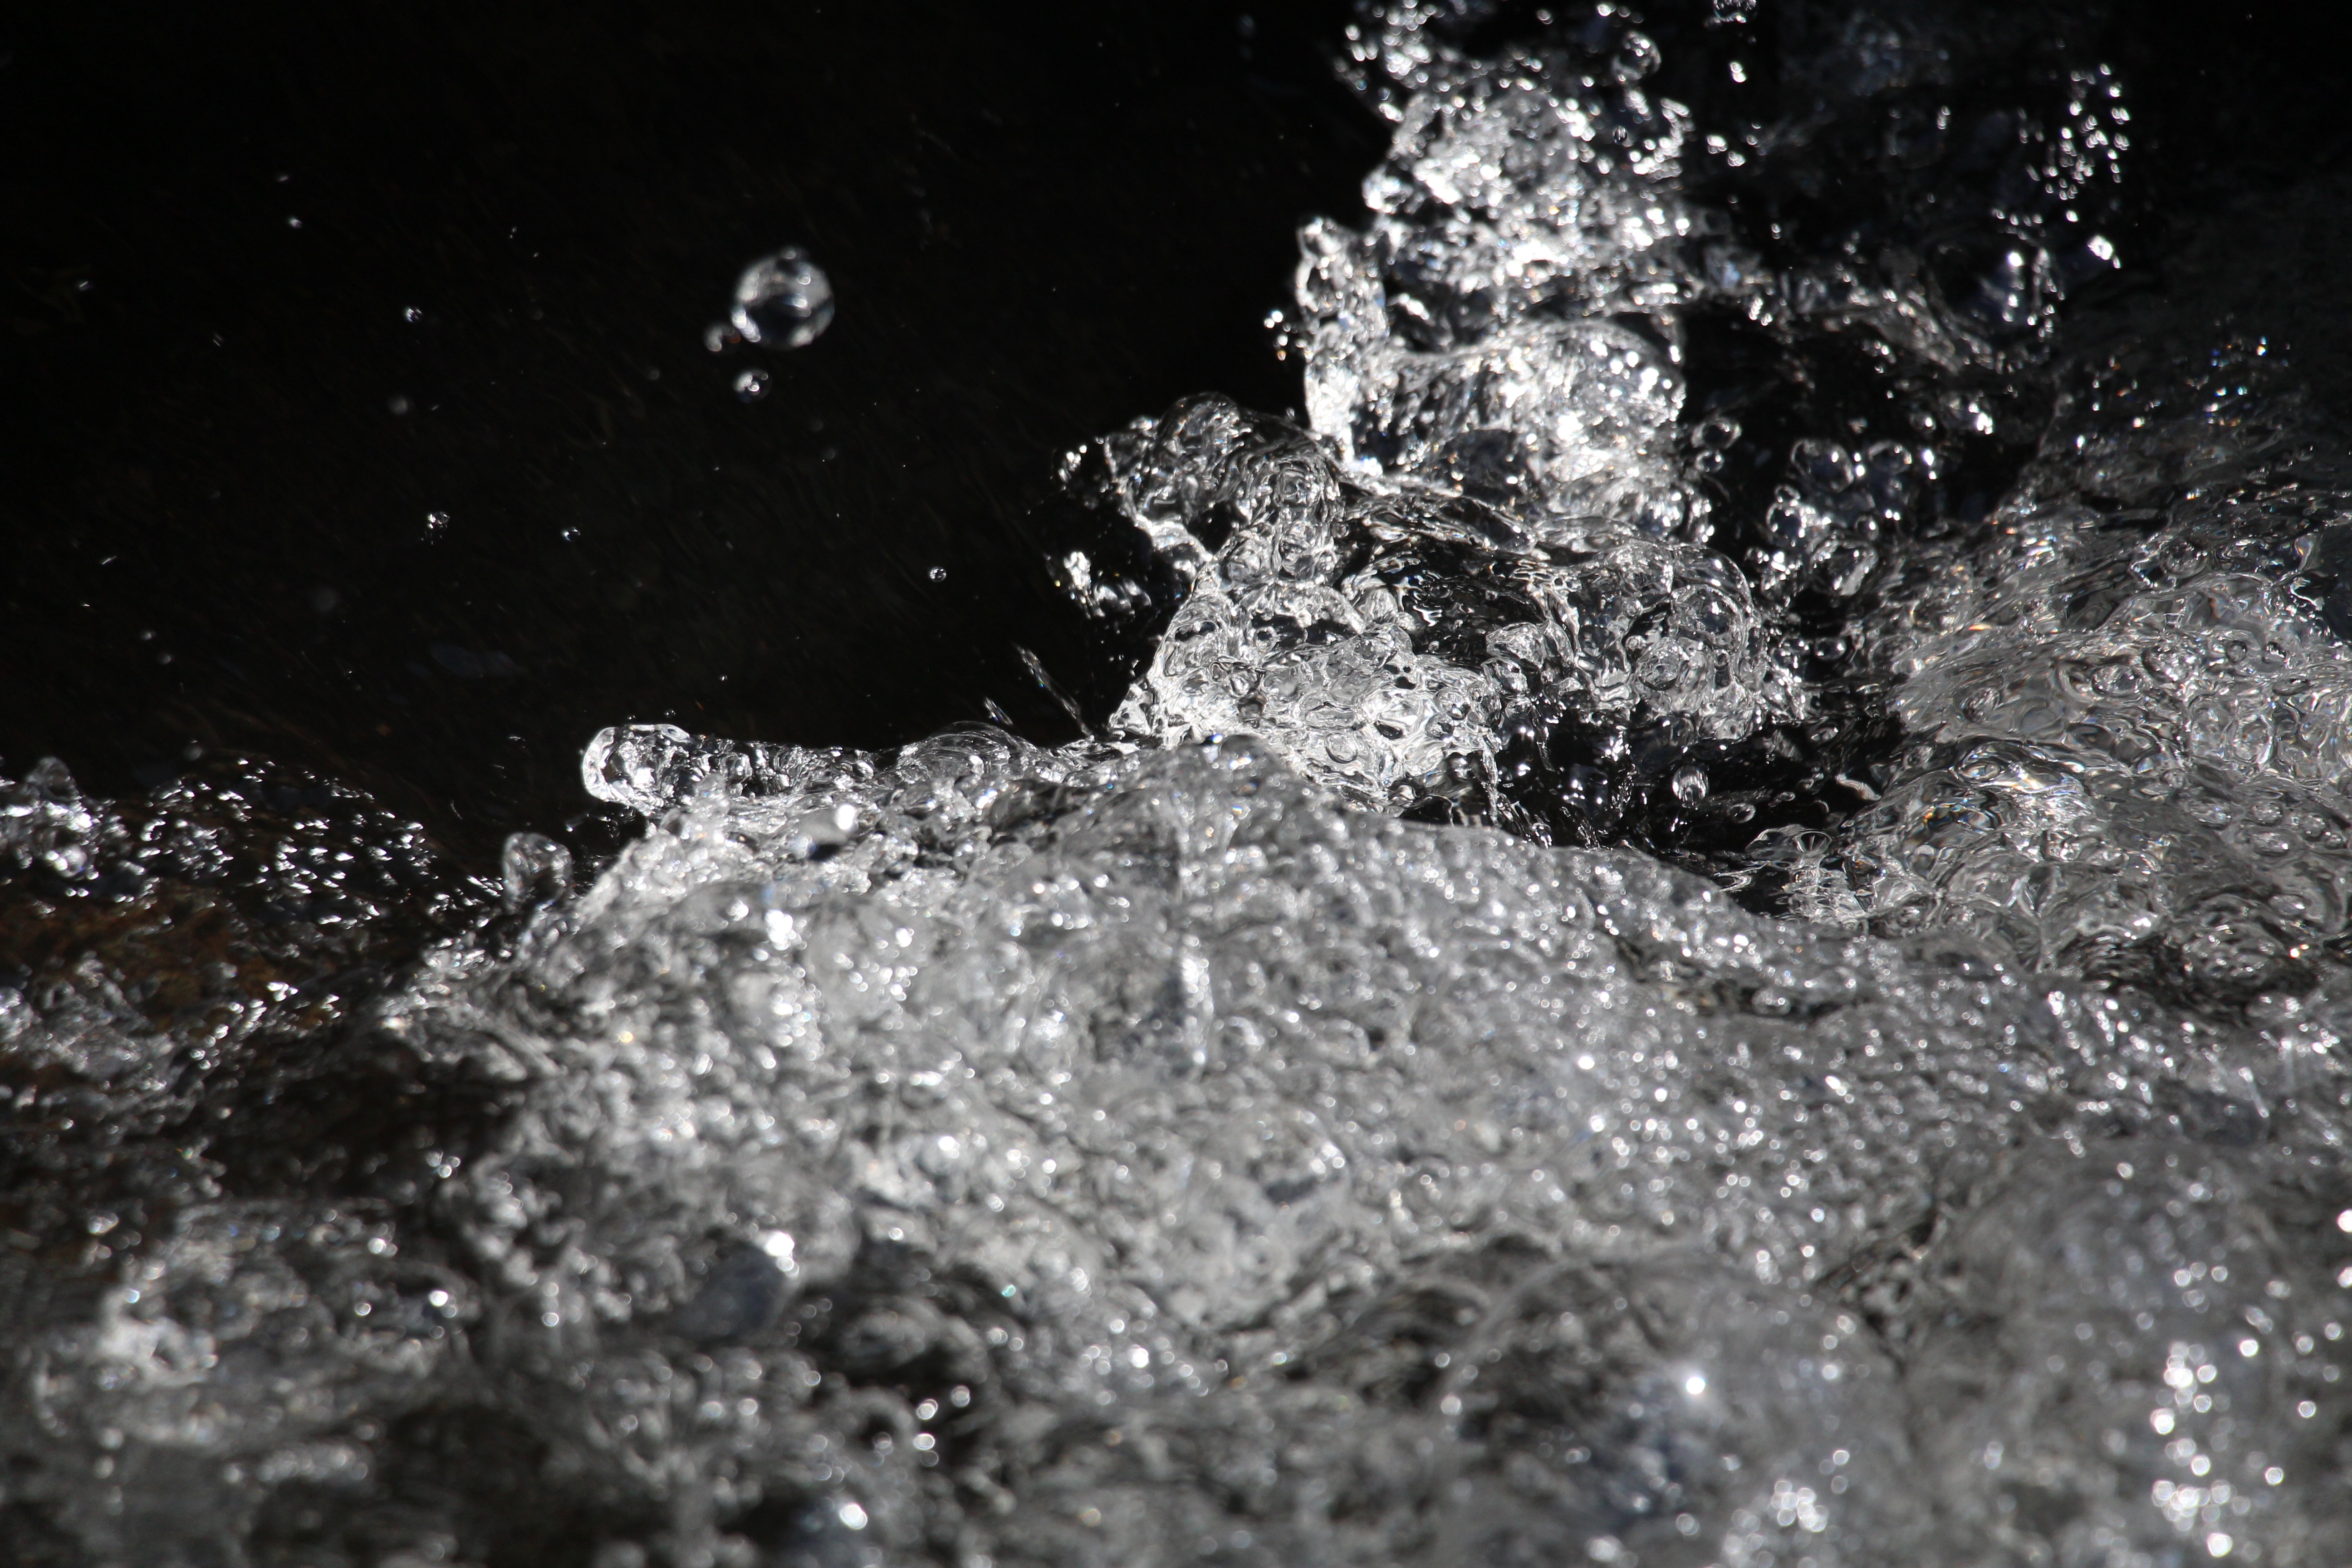
water, nature, mountain, snow, drop, river, ice, cascade, current, source, melting, drop of water, freezing, macro photography, water source